Love Punjab

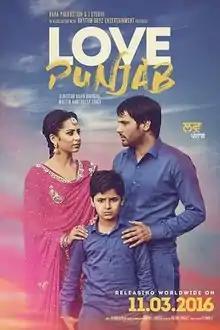
Theatrical release poster

Love Punjab is a 2016 Punjabi film directed by Rajiv Dhingra, written by Amberdeep Singh and starring Amrinder Gill, Sargun Mehta and Manvir Johal as the main protagonists of the film. This film is about a journey of a family to find love, ties of families and fragrance of Punjab and was released on 11 March 2016.